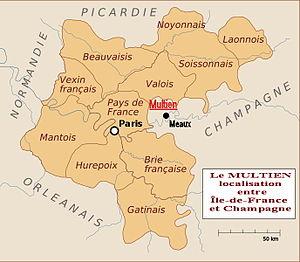
Région au nord-ouest de Meaux
Le Multien est un pays traditionnel du Bassin parisien, répertorié dans la grande région naturelle d'Île-de-France.